Jūlijs Daniševskis

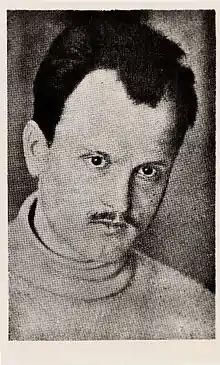
Daniševskis in 1910

Jūlijs Kārlis Daniševskis (Karl Yuri Hristianovich Danishevsky; 15 May 1884, Doblen County – 8 January 1938, Kommunarka shooting ground, Moscow Oblast), alias Hermanis, was a Latvian Marxist and professional revolutionary.